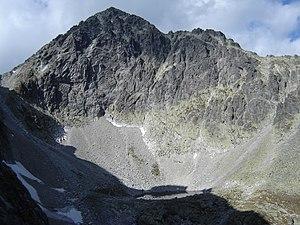
Malý Ľadový štít est l'un des pics de la principale crête des Hautes Tatras. Il culmine à 2 602,7 mètres d'altitude.